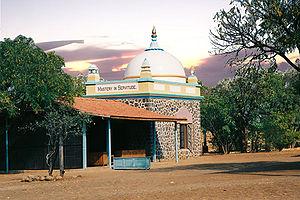
Ahmadnagar est une ville de l'État du Maharashtra en Inde.